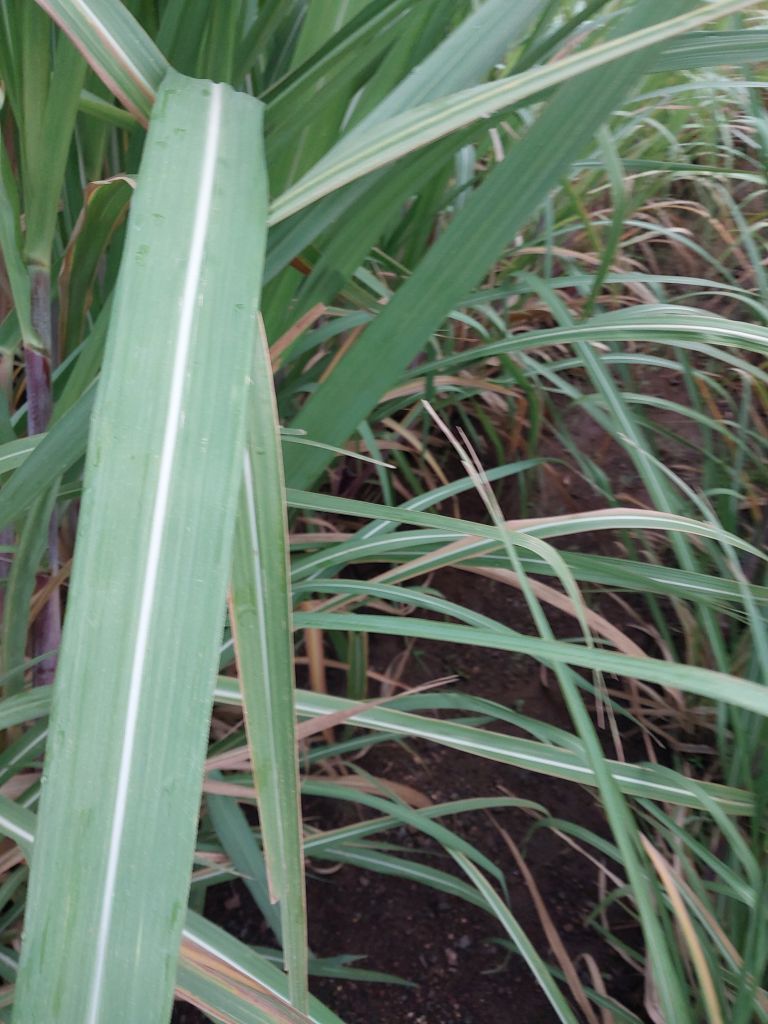
Label: Healthy